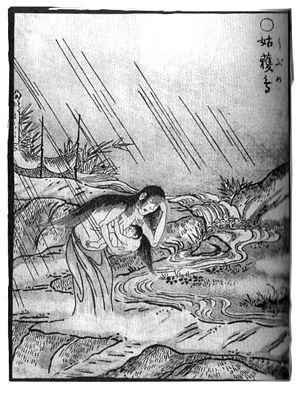
Une ubume, litt. « femme ayant porté un enfant » est un yōkai du folklore japonais qui apparaît dans les histoires folkloriques ou la littérature sous forme de vieille avec un enfant dans les bras, implorant les passants de tenir l'enfant pour aussitôt disparaître. Selon la légende, le poids de l'enfant augmente progressivement jusqu'à ce que l'« enfant » ensorcelé se révèle n'être rien de plus qu'un énorme rocher ou bloc de roche. La première version de ce genre de conte est rapportée par Urabe Suetake, servante de Raiko
Gazu hyakki yagyō est le premier album de l'artiste japonais Toriyama Sekien, de la célèbre série Gazu Hyakki Yagyō e-hon, publié en 1776. Ces albums sont des bestiaires surnaturels, collections de fantômes, d'esprits, d'apparitions et de monstres dont beaucoup proviennent de la littérature, du folklore et d'autres arts japonais. Ces œuvres ont exercé une profonde influence sur l'imagerie yōkai ultérieure au Japon. Les différentes créatures sont ainsi décrites et représentées :